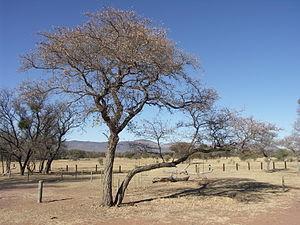
Le Waterberg est un massif situé au nord-est de l'Afrique du Sud dans la province du Limpopo. Depuis 2001, le Waterberg comprend une réserve de biosphère au sens de l'UNESCO, de 6 540 km². Son altitude moyenne est de 600 m ; quelques sommets dépassent 1 400 m. Cette vaste formation rocheuse a été façonnée par des centaines de millions d'années d'érosion fluviale qui ont créé divers reliefs escarpés ou en forme de buttes. L'écosystème est celui d'une forêt caduque sèche. Le Waterberg a livré des traces archéologiques datant de l'âge de pierre et, à proximité, ont été faites des découvertes relatives aux premiers instants de l'histoire de l'évolution humaine.